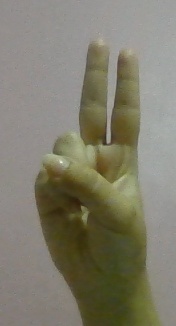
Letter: taa